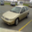
Label: automobile